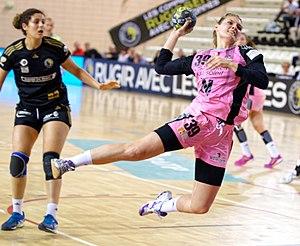
Rencontre de championnat entre Issy Paris Hand et OGC Nice. A Issy Les Moulineaux, le 2 février 2017.
Arna Sif Pálsdóttir, née le 5 janvier 1988 à Heimaey, est une handballeuse internationale islandaise évoluant au poste de pivot.